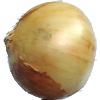
Label: white_onion